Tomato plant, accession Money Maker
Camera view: bottom (45 deg); turntable rotation: 330 degrees
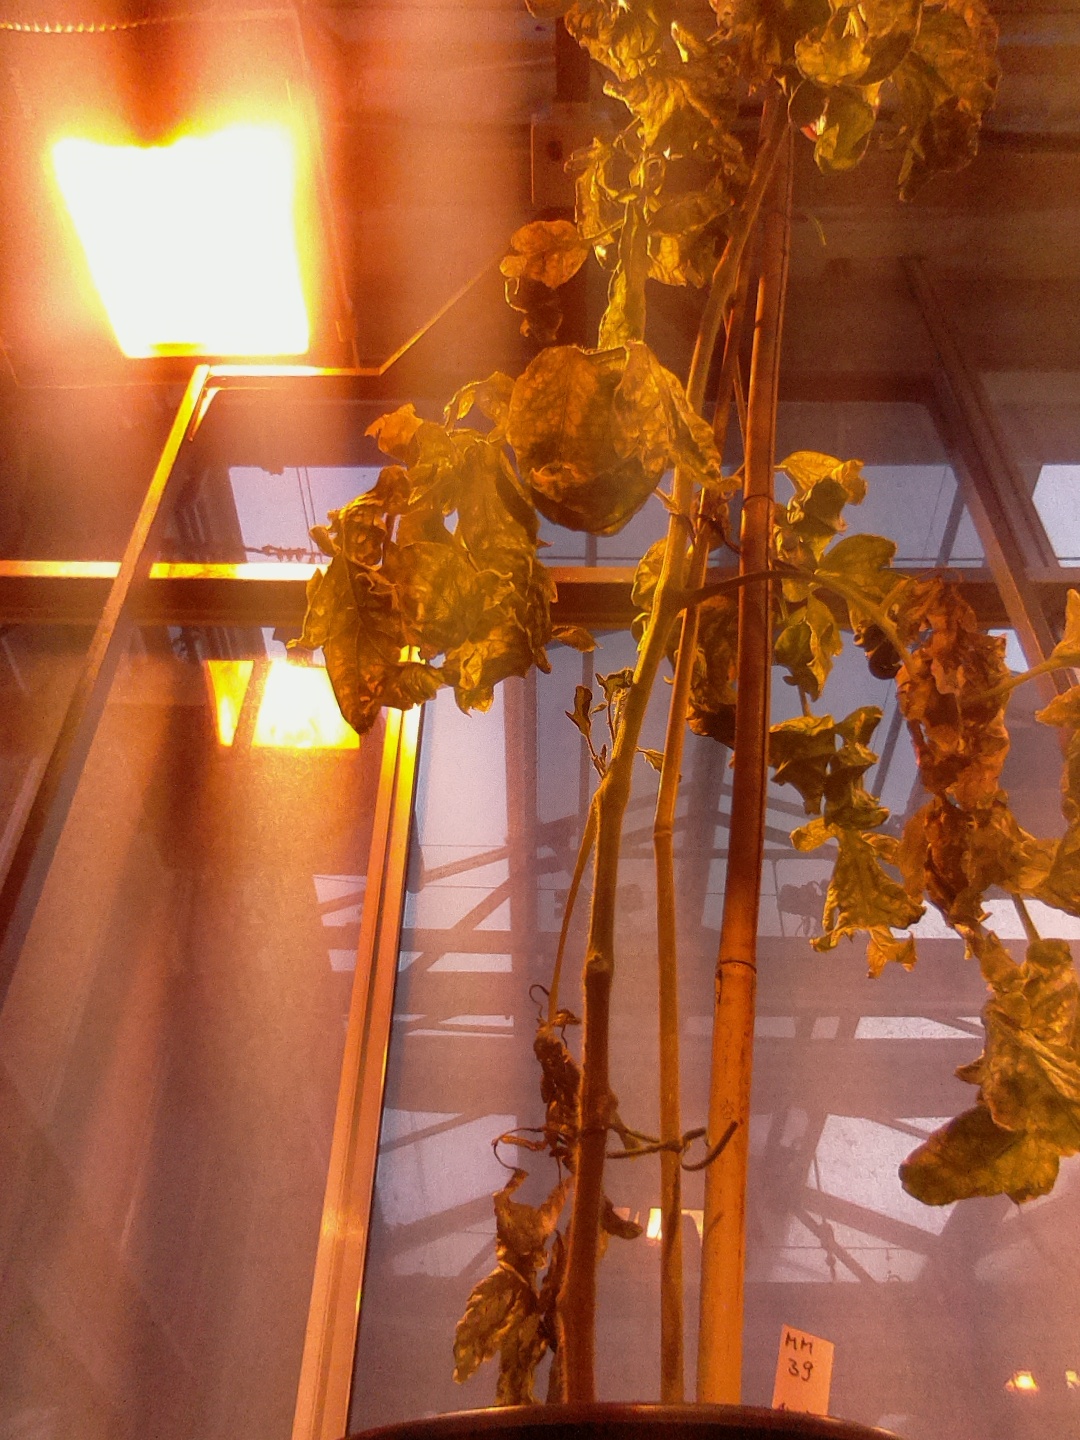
BBCH growth stage 81: 10%-20% of fruits show typical fully ripe color